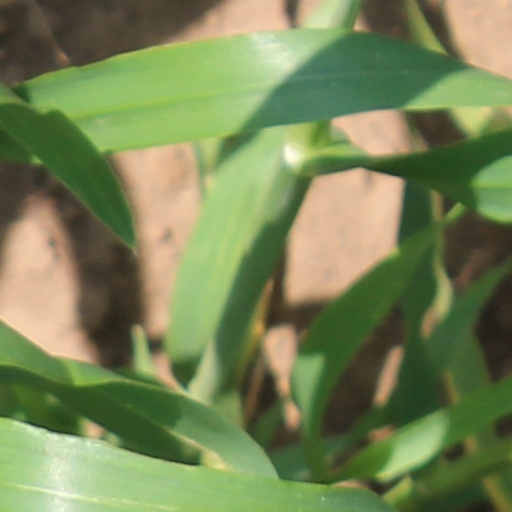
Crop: wheat